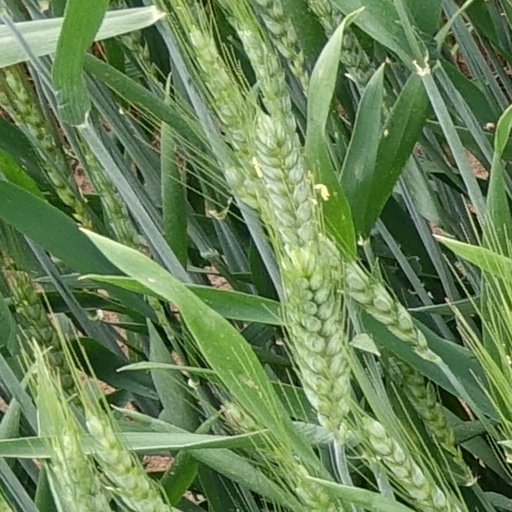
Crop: wheat